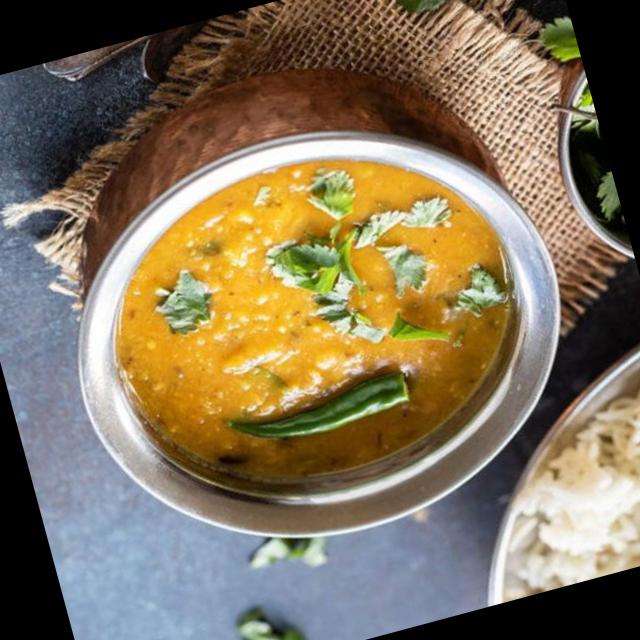
Dish: dal_makhani